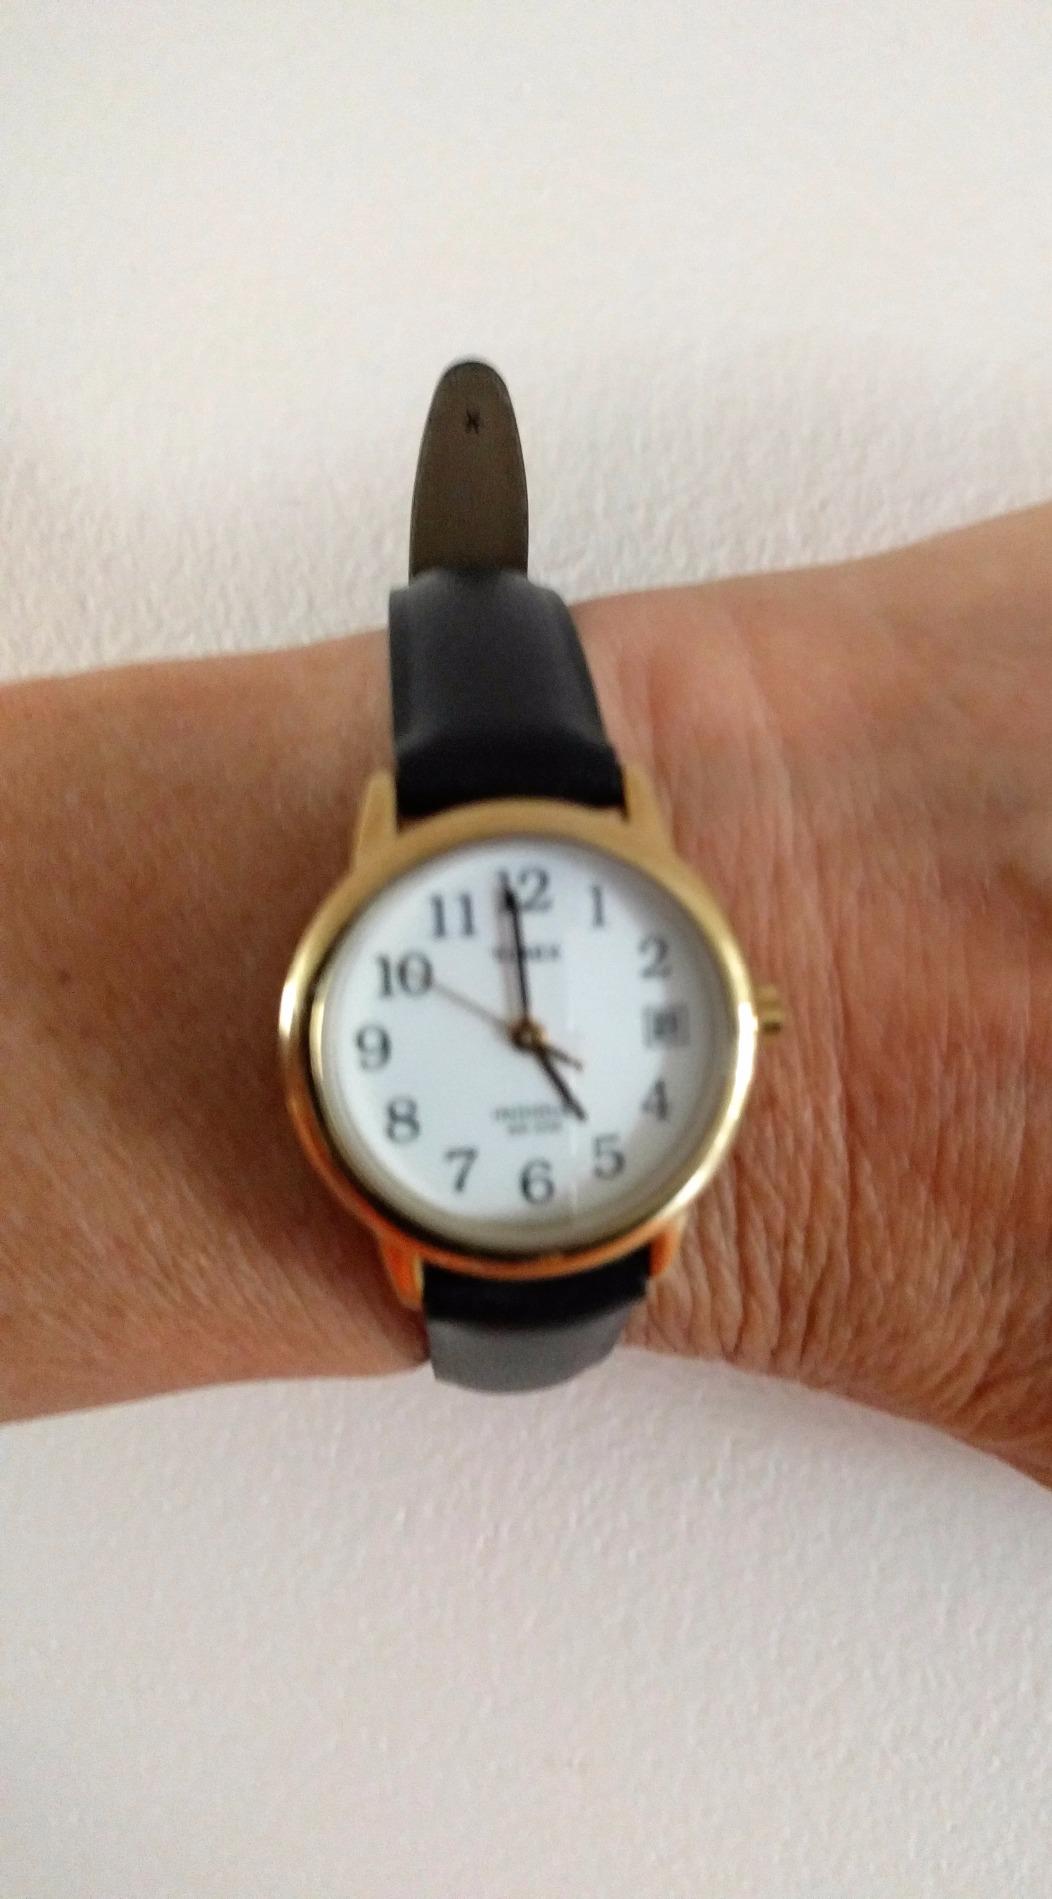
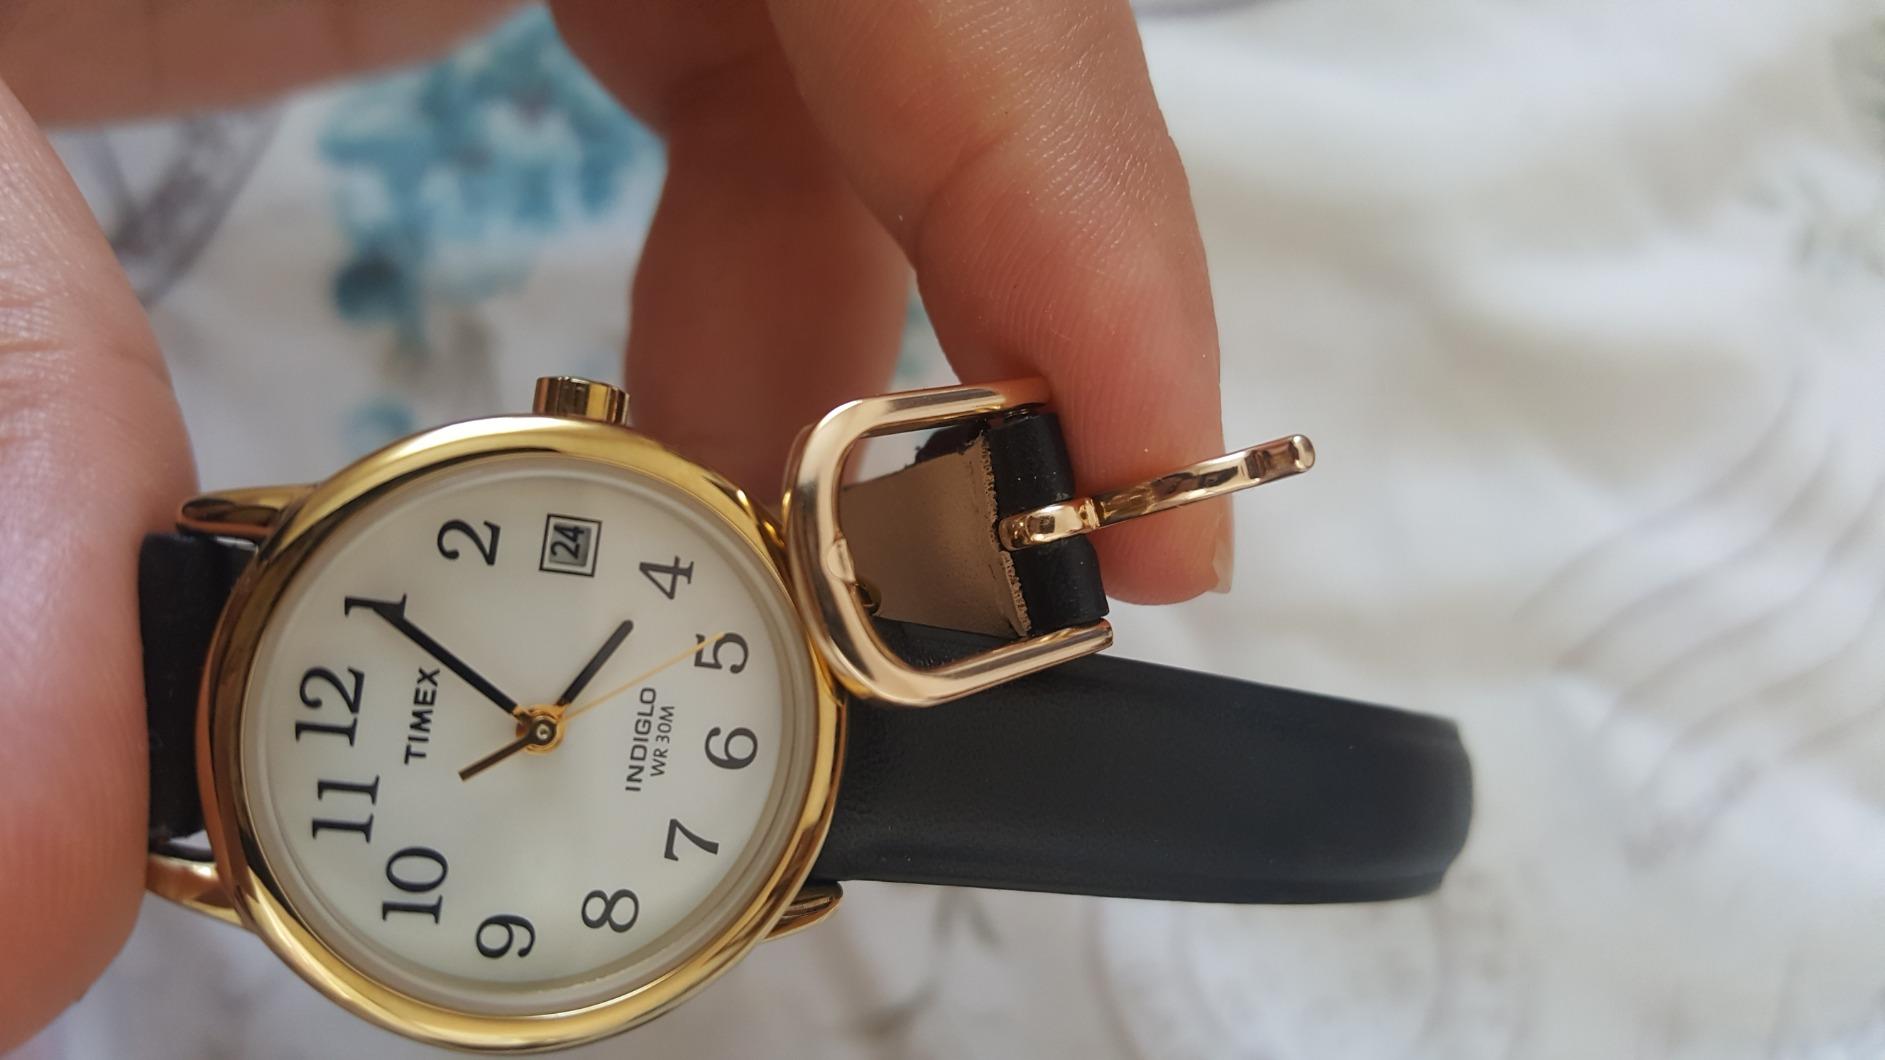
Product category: accessories_watch
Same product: yes